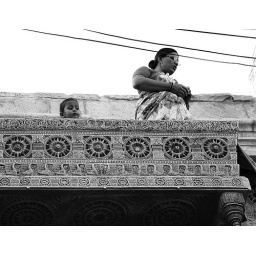
mother and daughter on the balcony of their house in Jaisalmer (most houses in Jaisalmer have a similar balcony, lucky them)